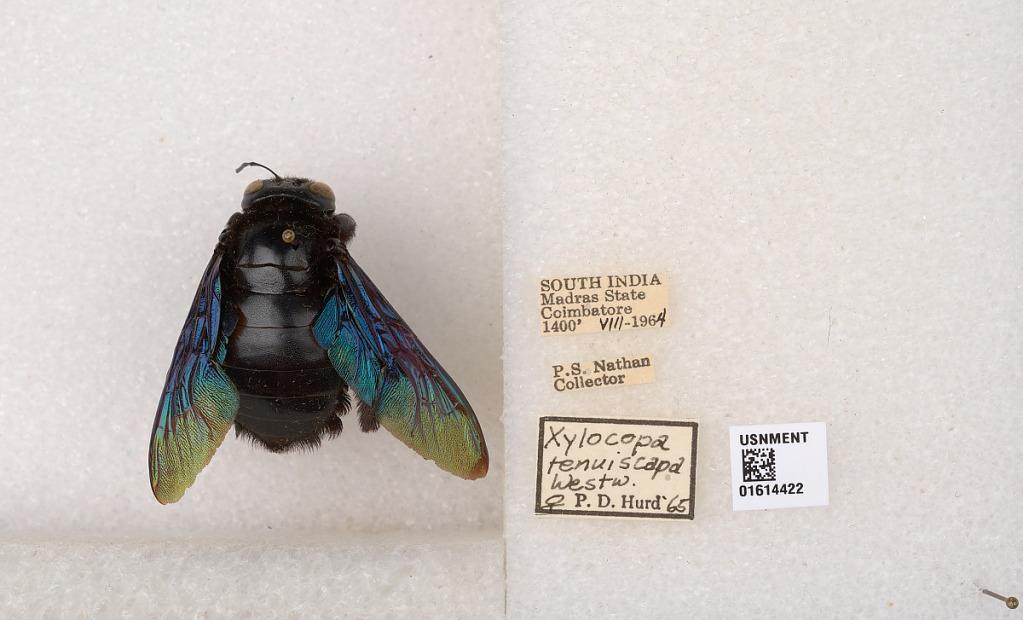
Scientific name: Xylocopa (Mesotrichia) tenuiscapa Westwood
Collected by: P. Nathan
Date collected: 1964-8-1
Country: India
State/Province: Tamil Nadu
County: Coimbatore
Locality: Coimbatore
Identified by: Hurd, P. D.